Green Light teams

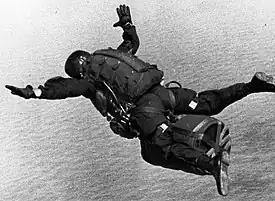
A United States Army Special Forces paratrooper conducting a HALO jump with an MK–54 SADM

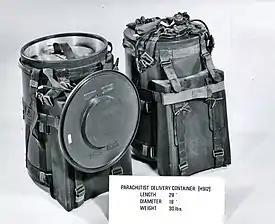
A SADM hard carrying case

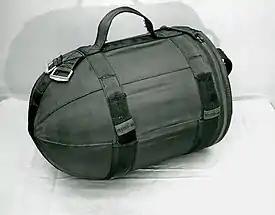
The SADM demolition charge version of the W54 in its carry bag

Green Light teams were small groups of U.S. Army Special Forces trained to advance, arm, and deploy Special Atomic Demolition Munitions (SADM) behind enemy lines. Created in 1962 during the height of the Cold War, they were responsible for infiltrating behind enemy lines to detonate atomic demolition munitions, a type of portable nuclear weapon created in 1954. The last teams were disbanded in 1986.